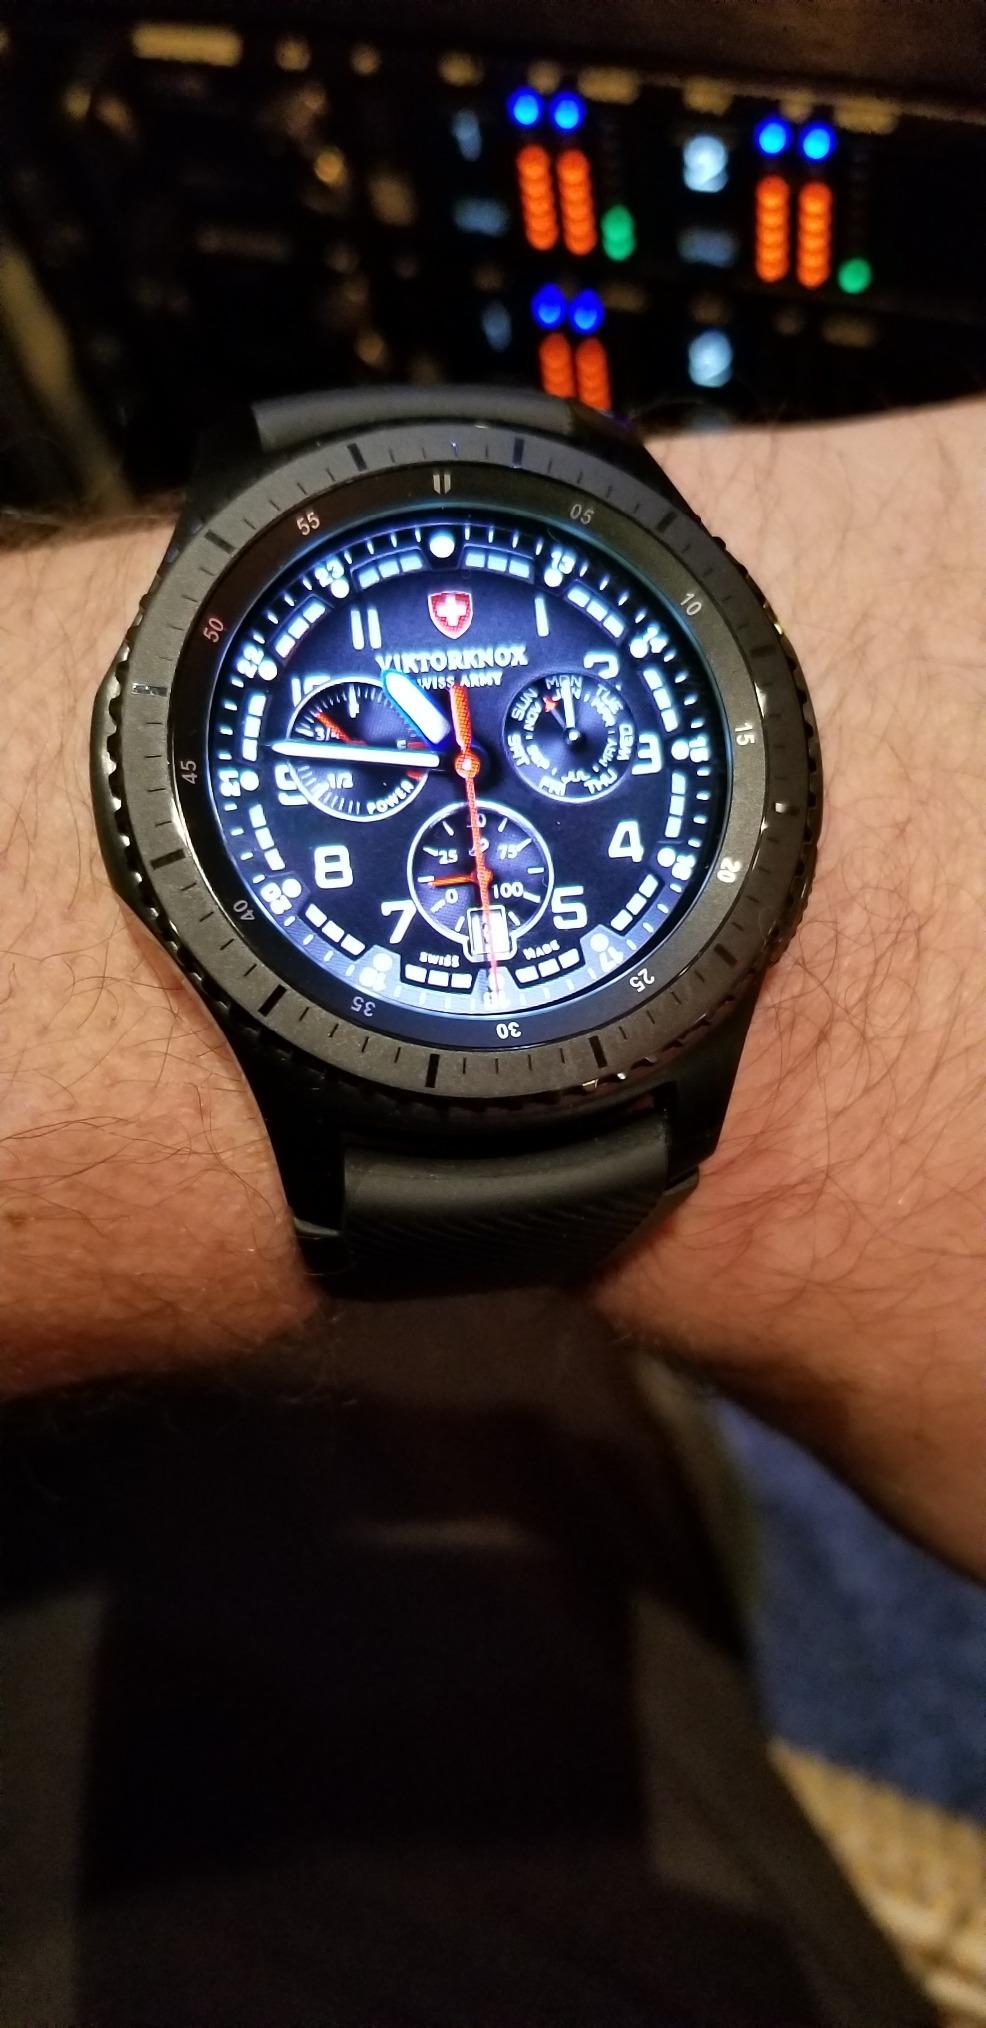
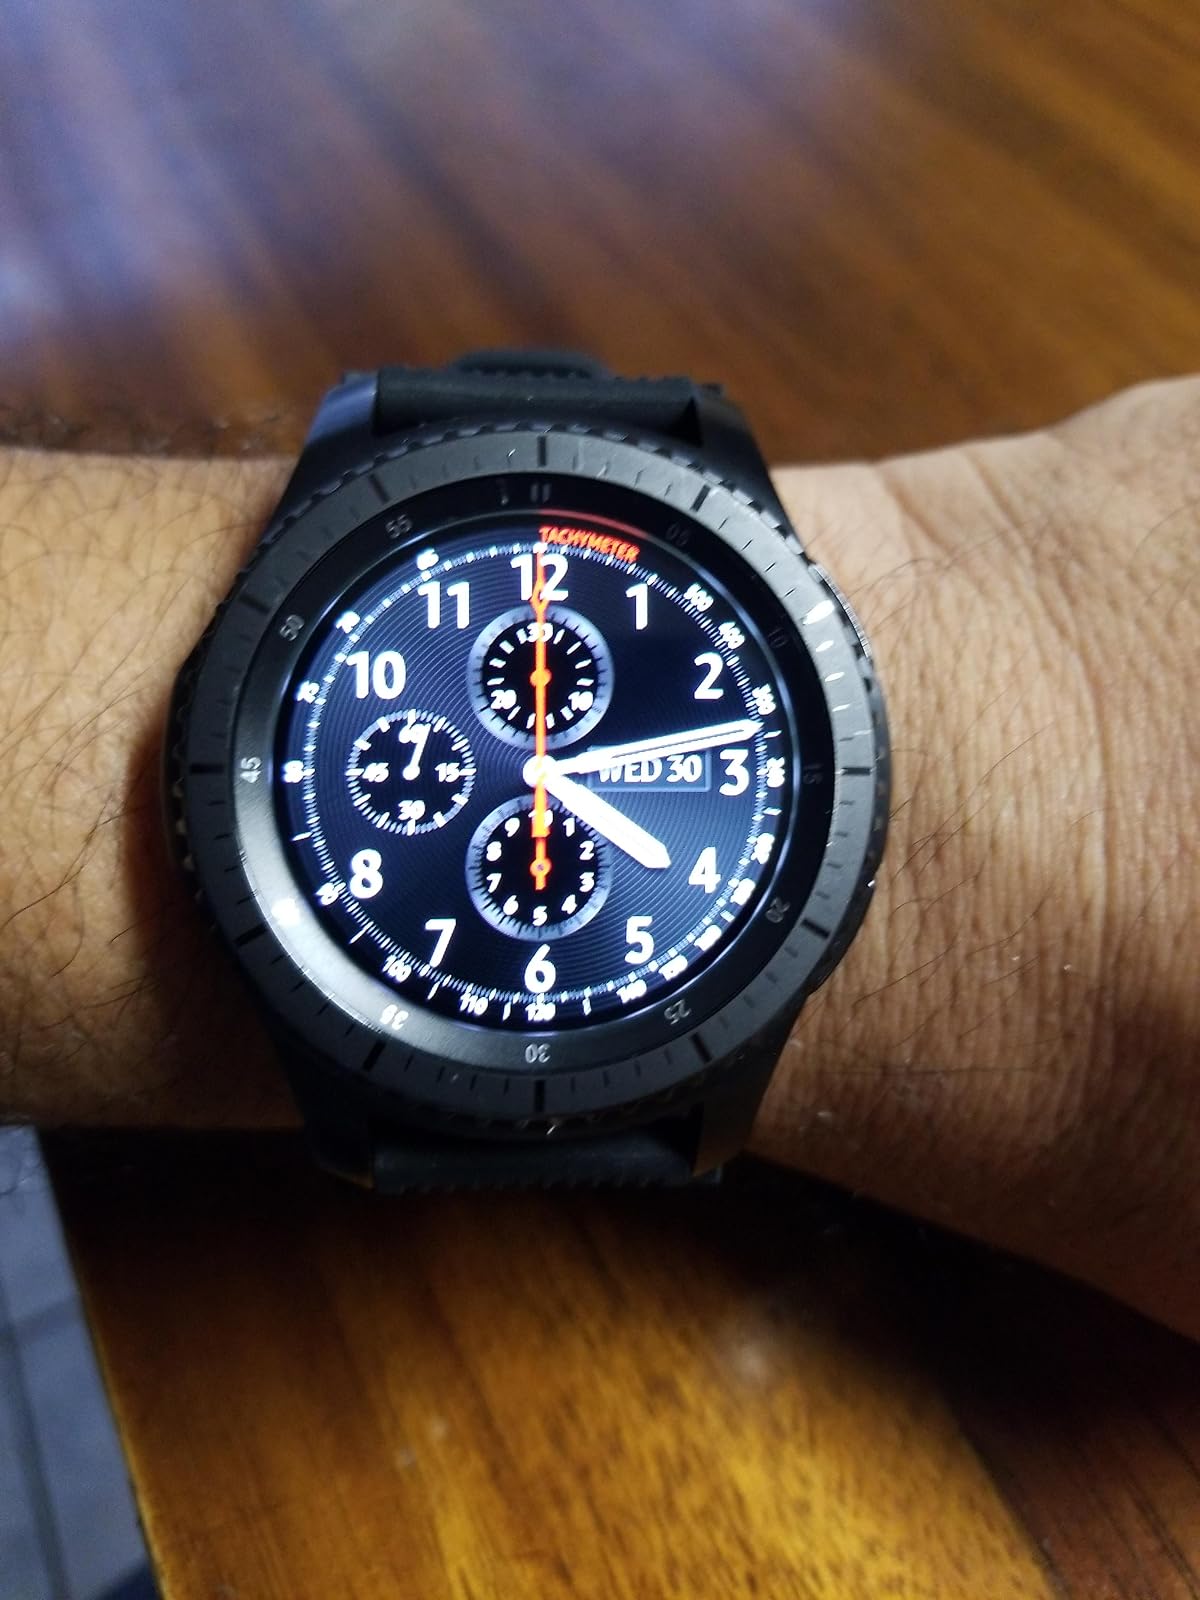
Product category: smartwatch
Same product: yes